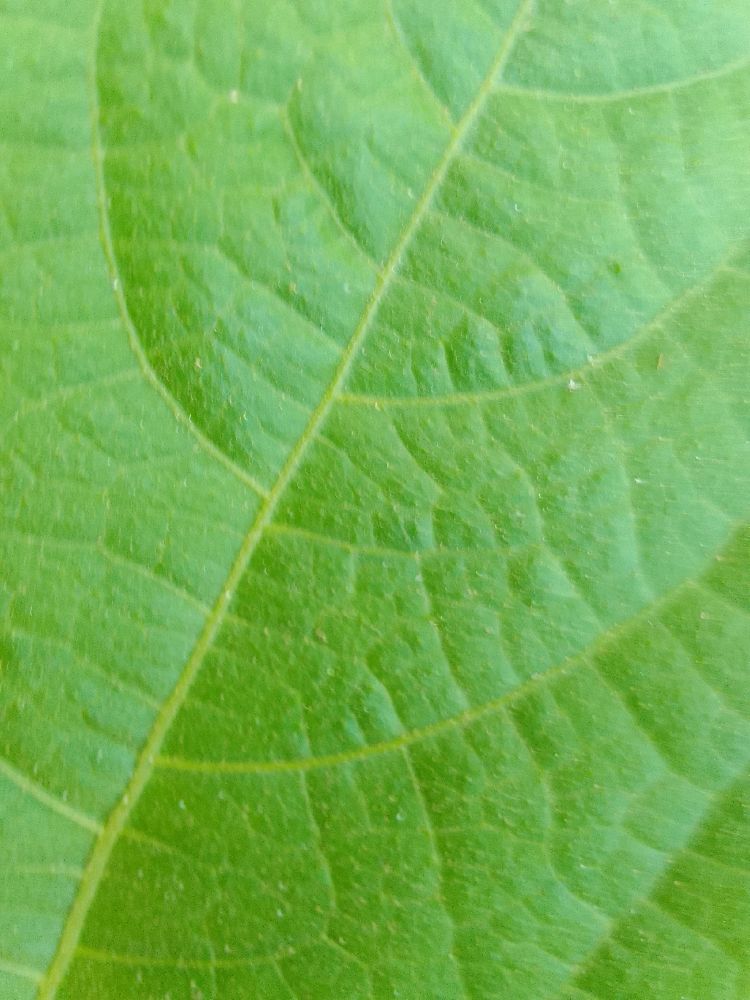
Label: healthy